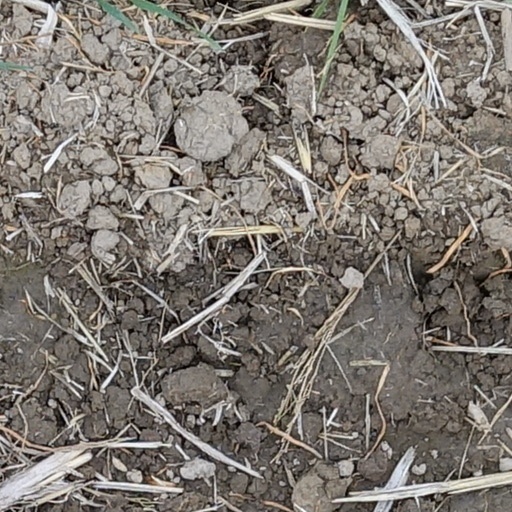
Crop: wheat